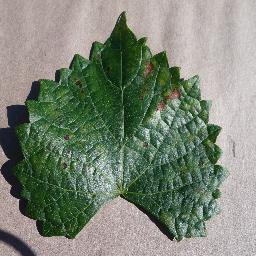
Label: Grape___Esca_(Black_Measles)